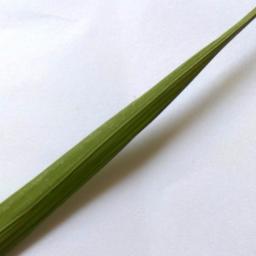
Label: Rice___Healthy